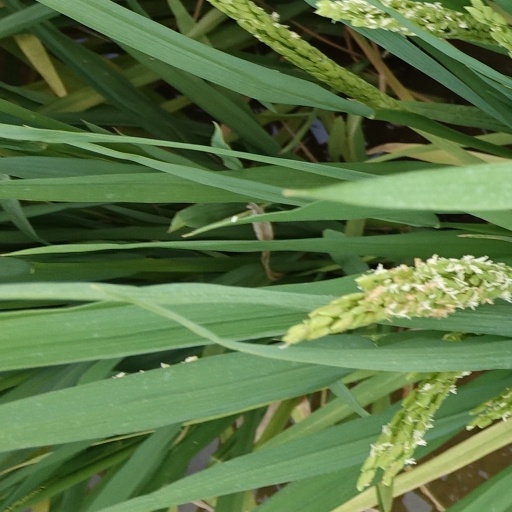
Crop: rice